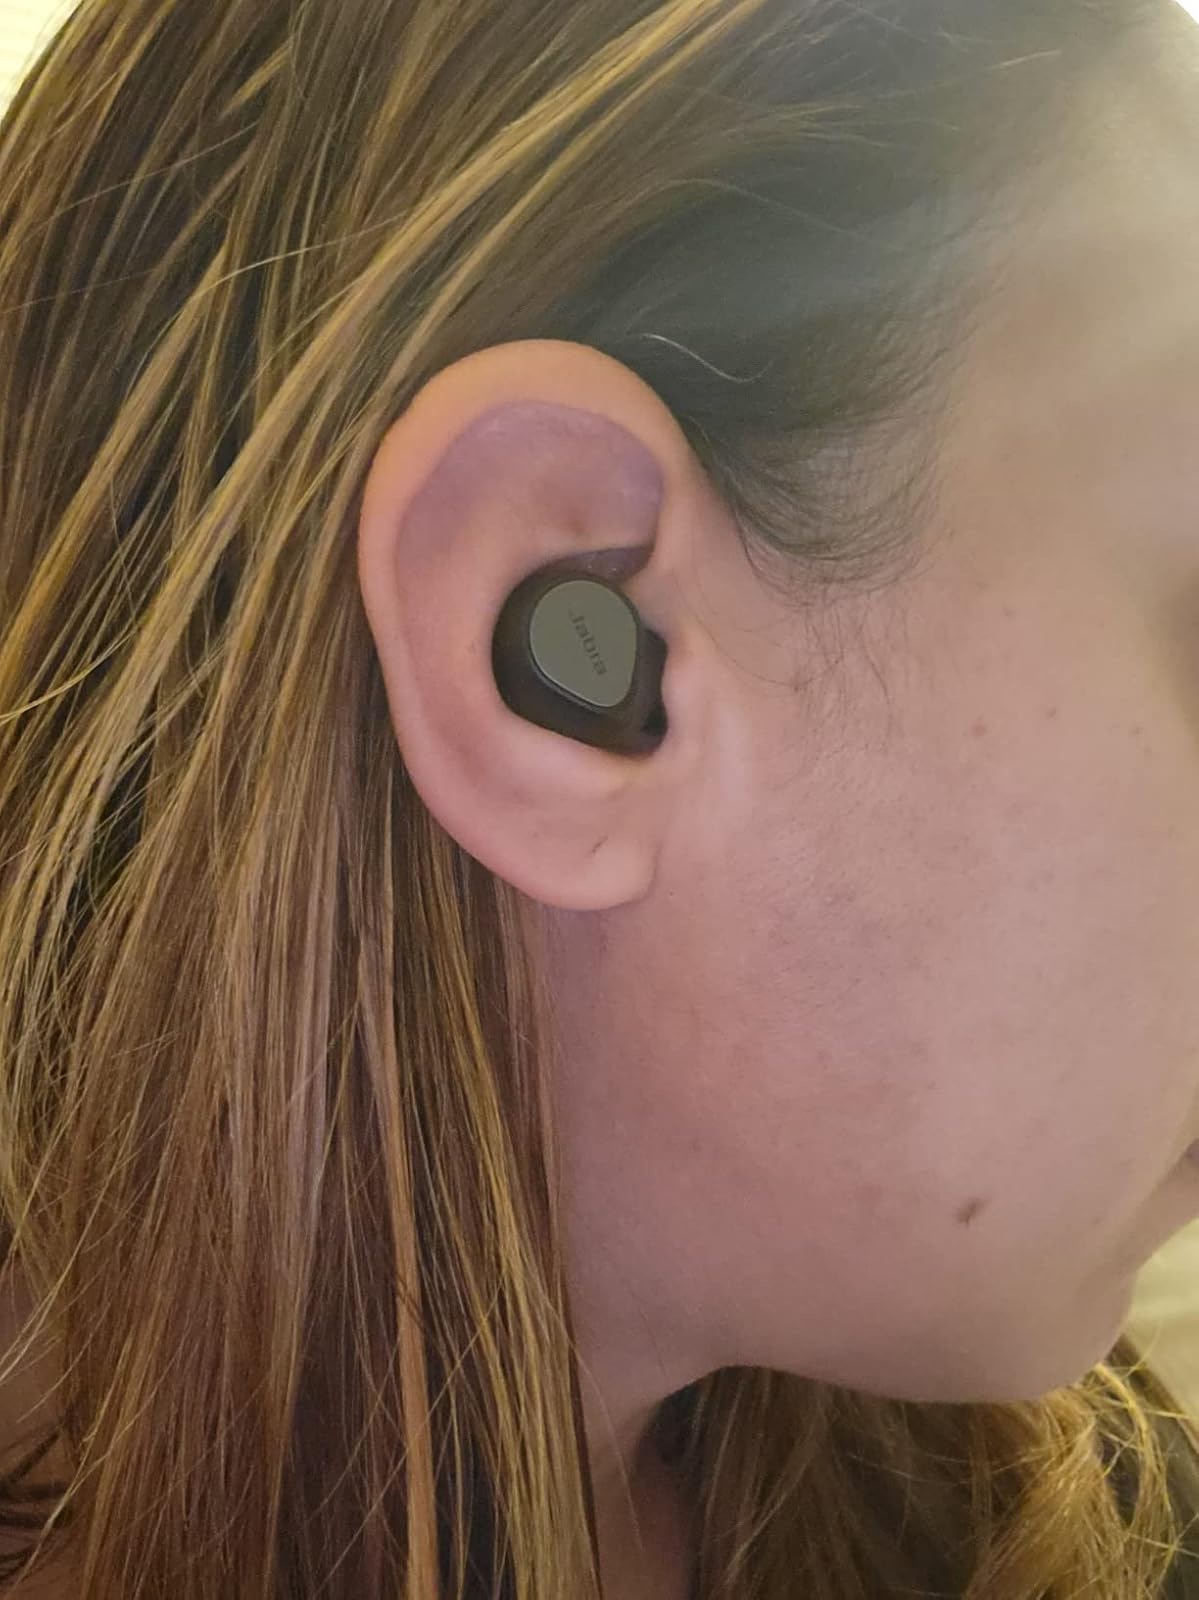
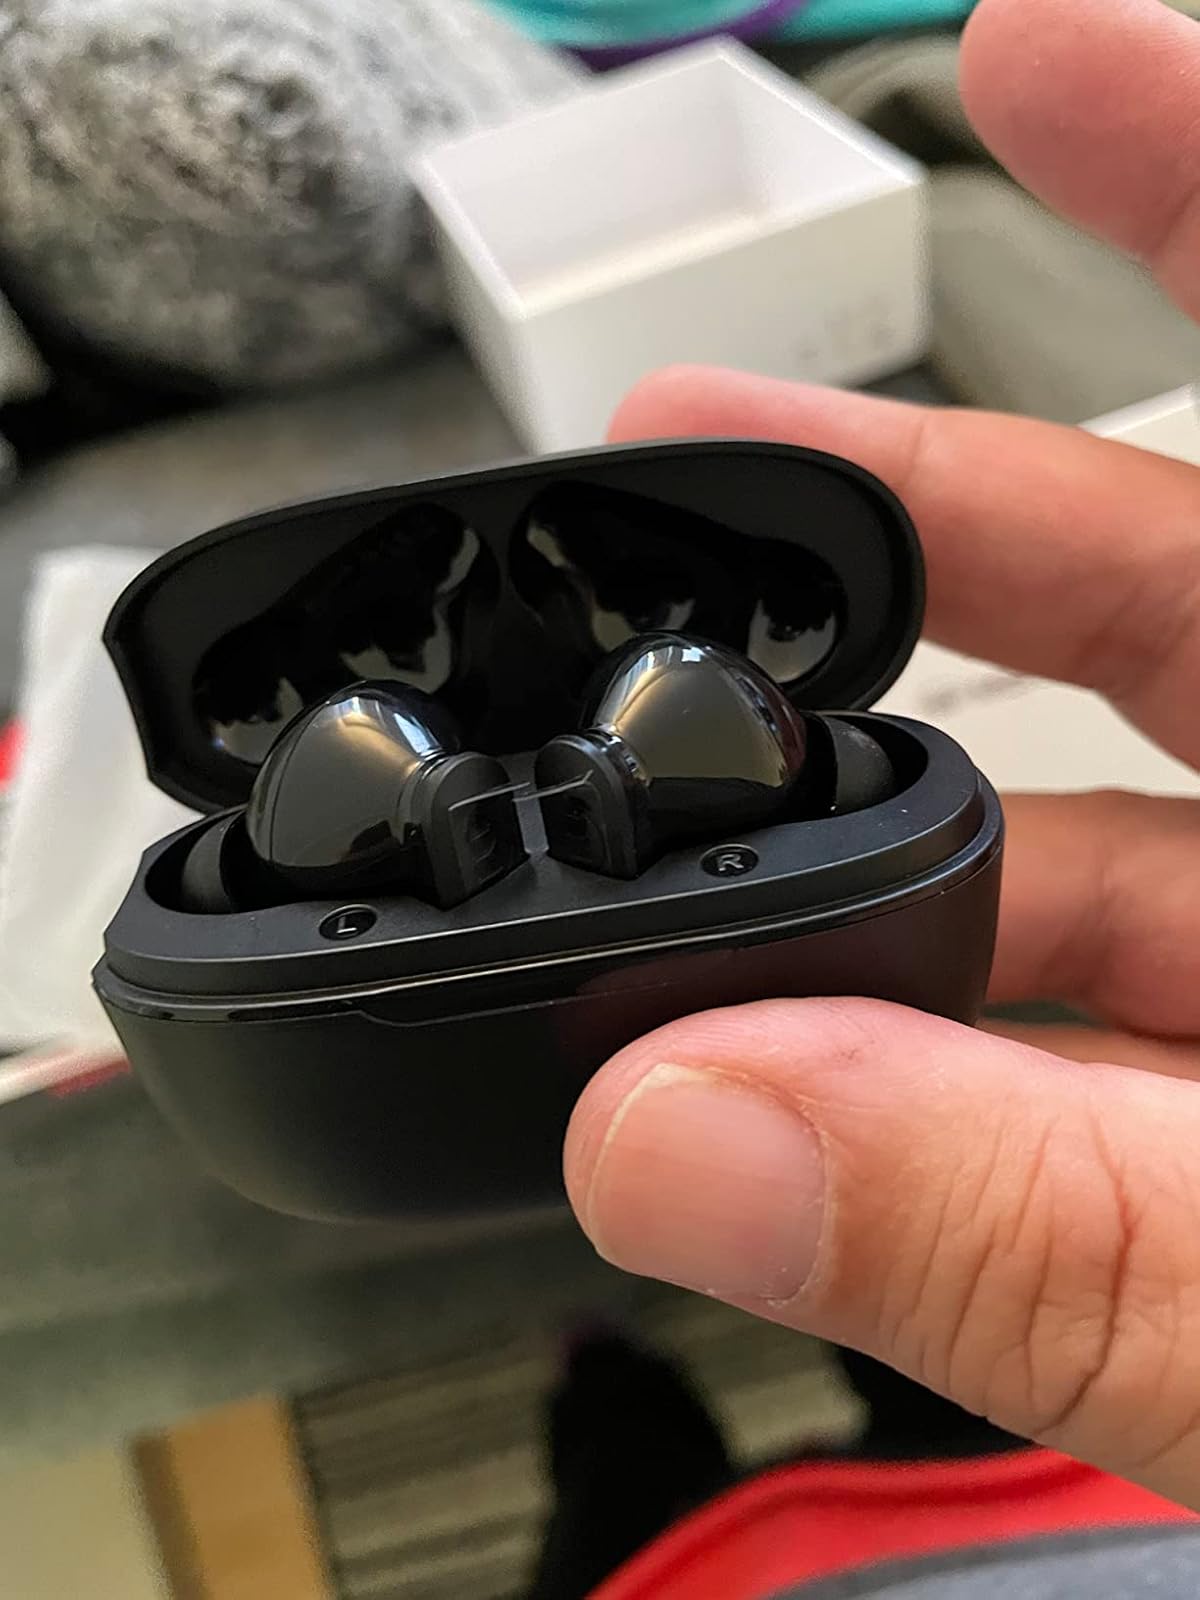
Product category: earbuds
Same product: no